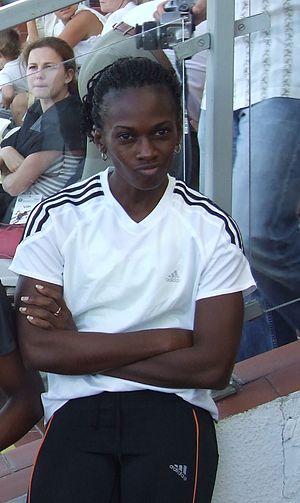
Andrea Melissa Blackett est une athlète barbadienne spécialiste du 400 mètres haies, et dans une moindre mesure du 100 mètres haies.
Les records de la Barbade d'athlétisme sont les meilleures performances réalisées par des athlètes barbadiens et homologuées par la Fédération barbadienne d'athlétisme.